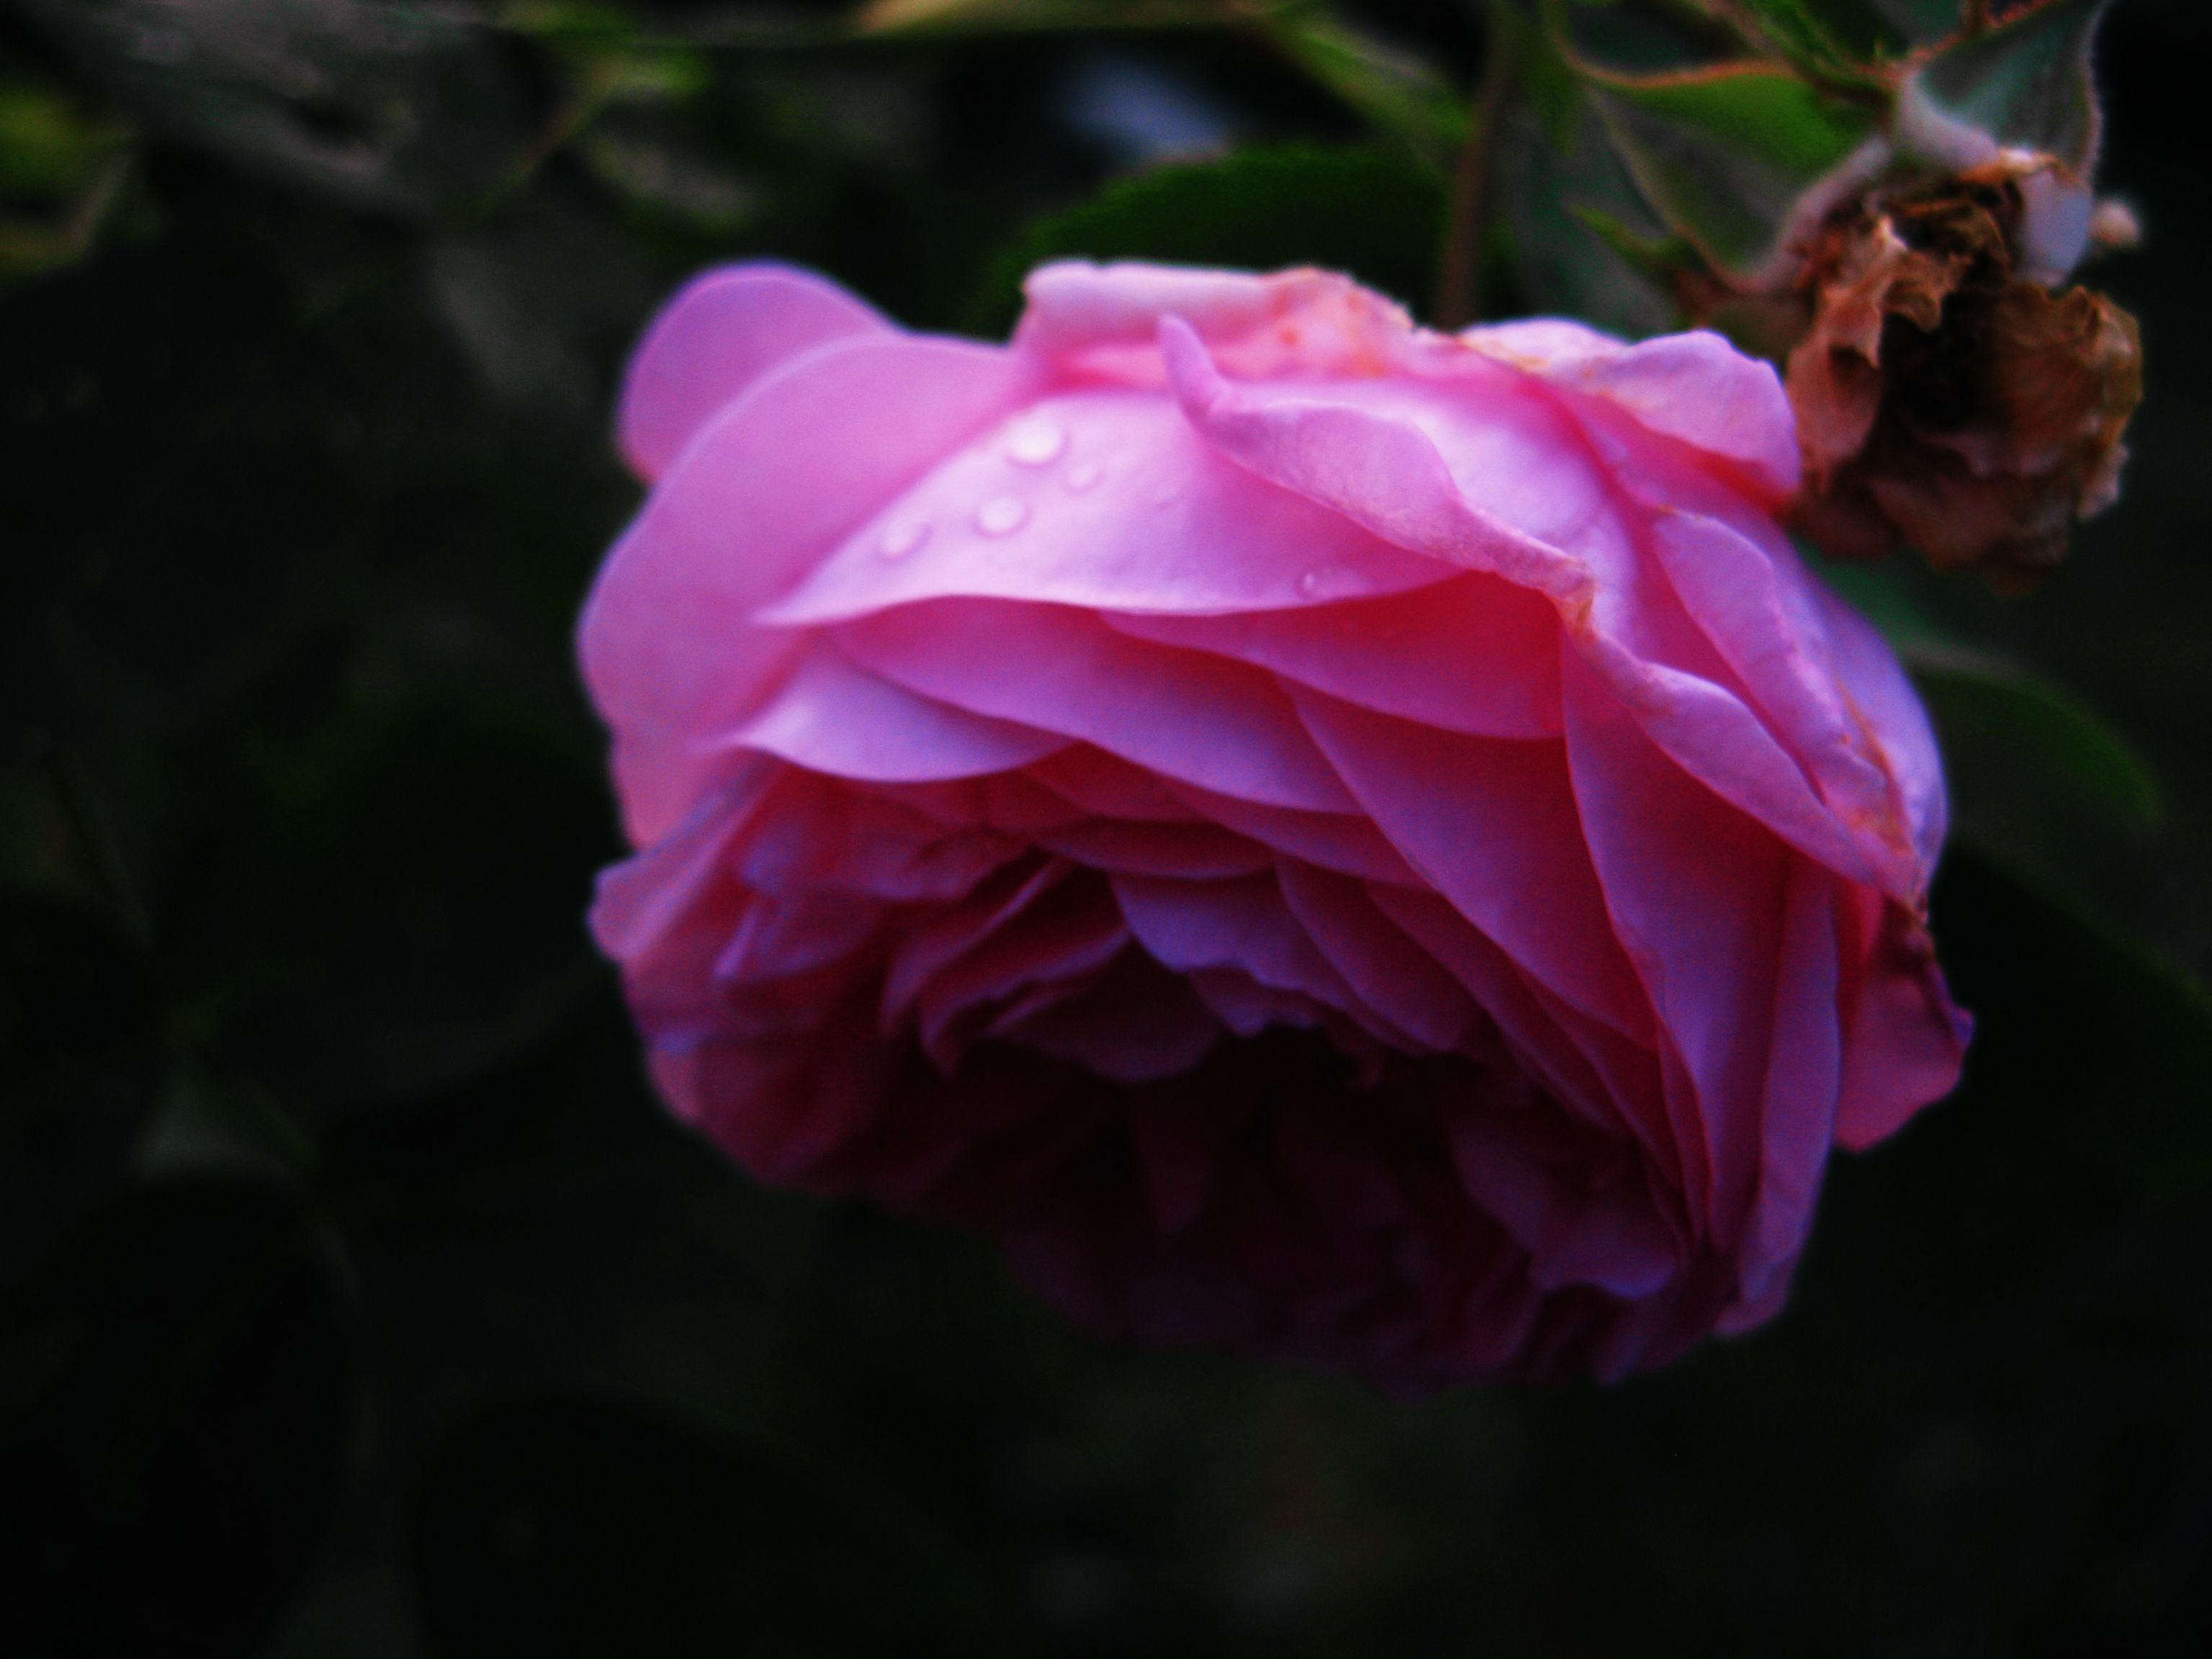
images, flower, plant, petal, Hybrid tea rose, rose, garden roses, rosa centifolia, flowering plant, shrub, floribunda, annual plant, herbaceous plant, magenta, rose order, rose family, grass, close up, peach, macro photography, wildflower, china rose, peony, perennial plant, plant stem, garden, pink family, Begonia family, blossom, carmine, Pedicel, rosa wichuraiana, rosa gallica